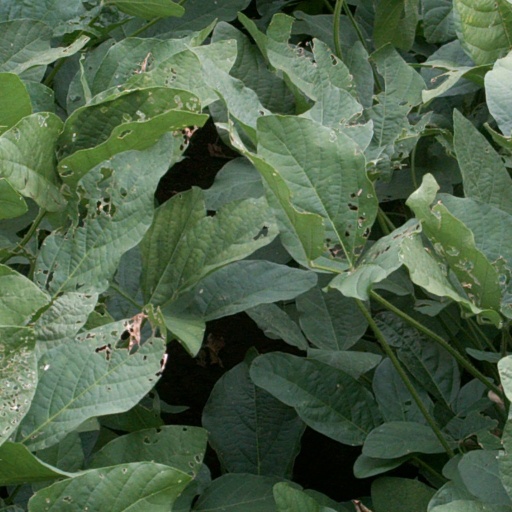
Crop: soybean